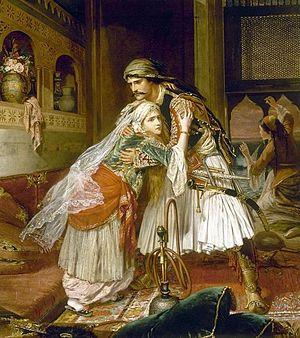
Le héros byronien est l'archétype du héros romantique créé par Lord Byron, dont Childe Harold est le premier exemple, et que l'on retrouve dans d'autres poèmes tel Le Corsaire, Lara ou Manfred.